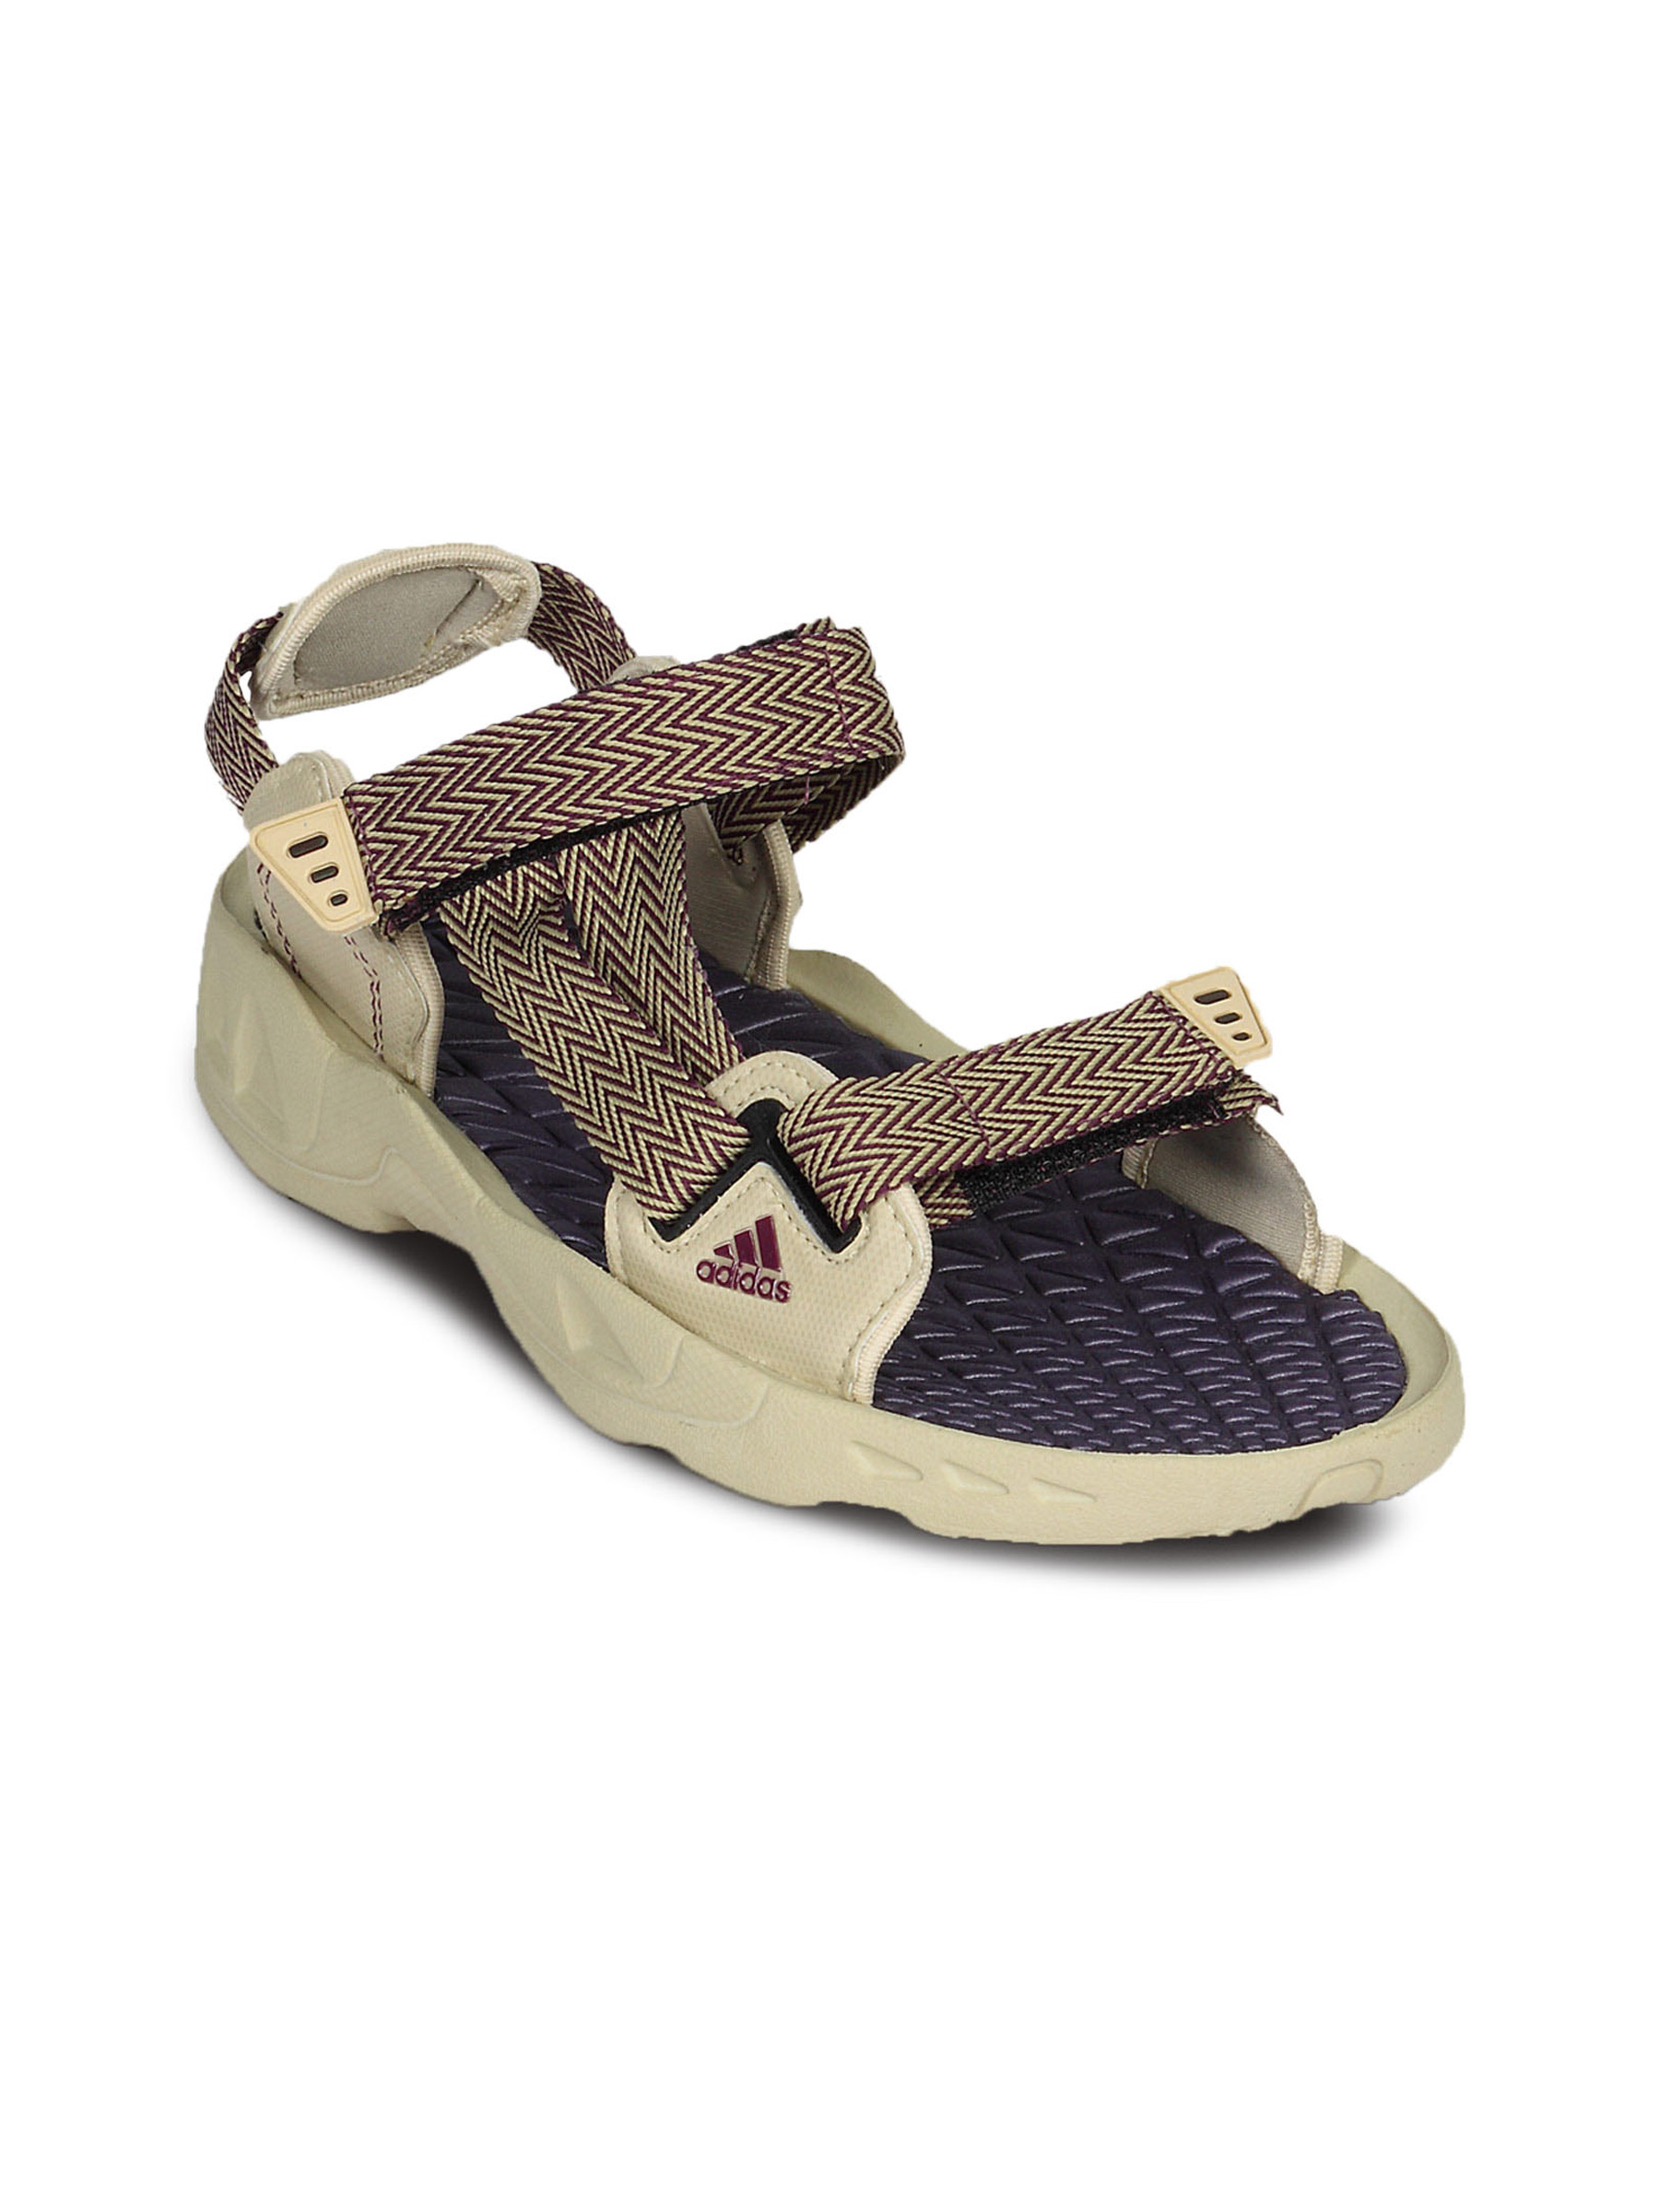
ADIDAS Women Henrio Dark Purple Brown Sandal
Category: Footwear / Sandal / Sports Sandals
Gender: Women
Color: Purple
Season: Summer 2011
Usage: Casual